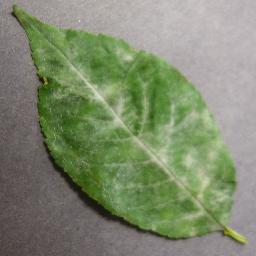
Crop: cherry
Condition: (including_sour)_powdery_mildew